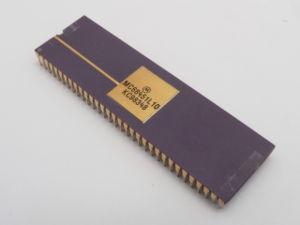
Une unité de gestion mémoire, parfois appelée unité de gestion de mémoire paginée, est un composant permettant de contrôler les accès qu'un processeur fait à la mémoire de l'ordinateur dans lequel il est placé.
Le processeur Motorola 68010 est un microprocesseur CISC 16/32 bits de la famille m68k de Motorola. C'est le successeur du Motorola 68000 et le prédécesseur du Motorola 68020.
Ce qui suit est une liste classée par catégorie de produits Motorola; des appareils pour utilisateur finaux aussi bien que les semi-conducteurs pour industriels, tout ce qui entoure un système radios, téléphones portables, microprocesseurs, microcontrôleurs, et processeurs de signaux numériques.
"En micro-électronique, un boîtier DIP, est une forme particulière de boîtier de circuit intégré qui connecte un circuit intégré au monde extérieur sur deux rangées de pattes, d'où leur nom, ""dual"". On rencontre également le terme DIL pour désigner ces boîtiers. Ce format était le plus courant dans les années 1970-1980, avant d'être détrôné par des formats plus compacts.